Ford Pilot

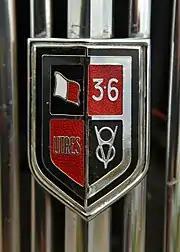
1949 or '50 Ford Pilot 3.6 V8 grille badge, Oxfordshire

The E71 30 hp 3622 cc engine developed , with a stroke of and a bore of , and was fed by a single Solex carburettor. The engine, with twin-sheave belt pulleys, was also used in Thames trucks.